RNase E 5′ UTR element

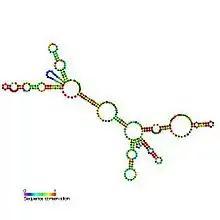
Predicted secondary structure and sequence conservation of rne5

In molecular biology, the RNase E 5′ UTR element is a cis-acting element located in the 5′ UTR of ribonuclease (RNase) E messenger RNA (mRNA).